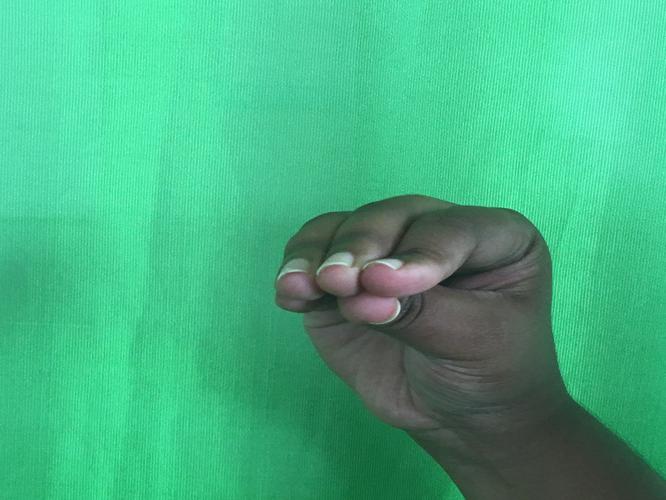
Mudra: Mukulam
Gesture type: single_hand